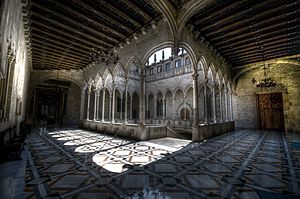
Generalitat de Catalunya
Generalitat de Catalunya er en myndighed, som styrer den spanske autonome enhed Catalonien. Den består af et parlament, en præsident og en regering. Generalitat de Catalunya blev oprettet i sin nuværende form i Spansk Catalonien under den anden spanske republik med Francesc Macià som præsident. Macià døde i 1933, og Lluís Companys blev den næste præsident.